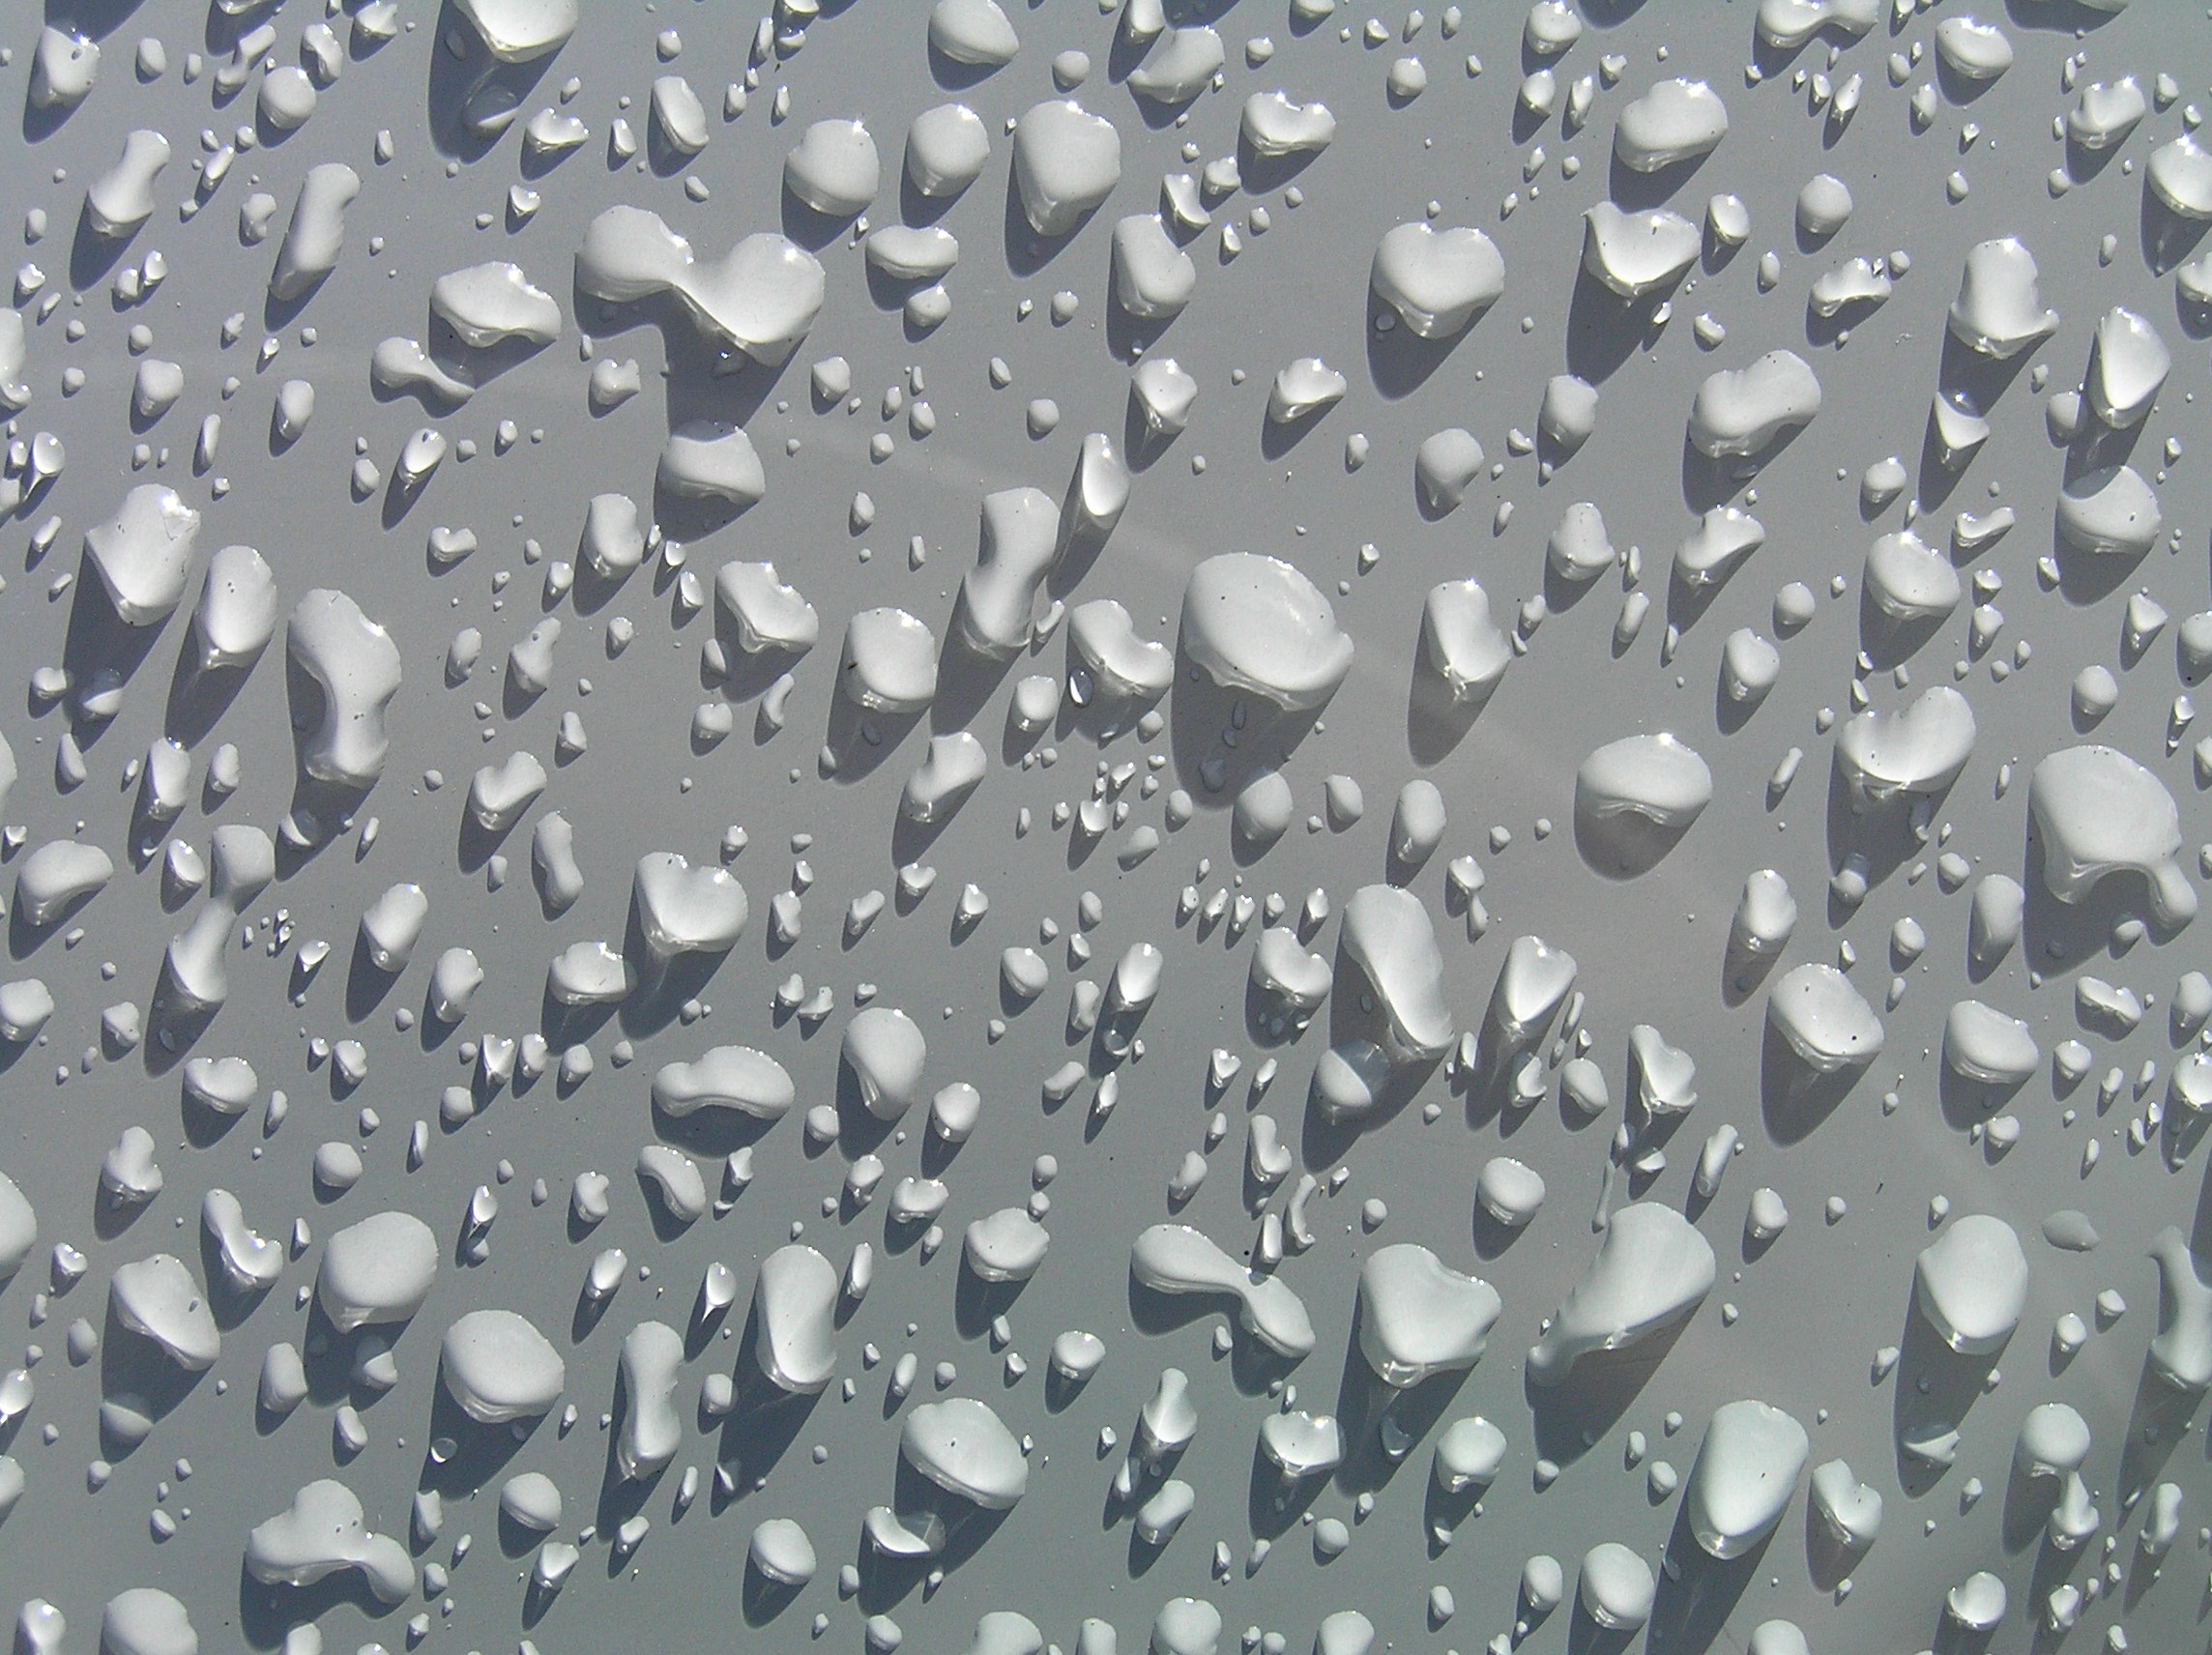
drop, dew, black and white, petal, ice, pattern, line, monochrome, circle, drops, freezing, monochrome photography, drops with shadow